Corporate farming

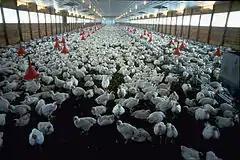
The US poultry industry is often used as an example of corporate farming due to the influence of large integrators like Tyson Foods and Perdue Farms

Corporate farming is the practice of large-scale agriculture on farms owned or greatly influenced by large companies. This includes corporate ownership of farms and the sale of agricultural products, as well as the roles of these companies in influencing agricultural education, research, and public policy through funding initiatives and lobbying efforts.